Steven Naismith

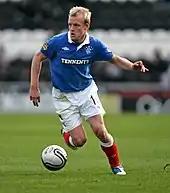
Naismith playing for Rangers in 2010

In the first match of the 2010–11 season, Naismith scored as Rangers beat Kilmarnock 2–1. Naismith then scored in consecutive games against Dundee United and Dunfermline in September 2010. On 29 September 2010, Naismith scored the only goal of the game as Rangers defeated Bursaspor at Ibrox to gain them their first win in 12 UEFA Champions League matches. He followed this Champions League goal up with the winning goal deep into stoppage time against Hearts at Tynecastle in October. Further goals against Motherwell, Kilmarnock and St Mirren took Naismith's goal tally to eight for Rangers at the turn of the year in the 2010–11 season, and his form also won him the SPL player of the month for October.